Royal Danish Silk Manufactury

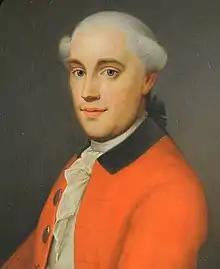
Miels Lunde Reiersen

The production stagnated in the 1770s. In earky 1775 it was taken over by Niels Lunde Reiersen. At this point the number of employees had fallen to 28 weavers and approximately one hundred workers.